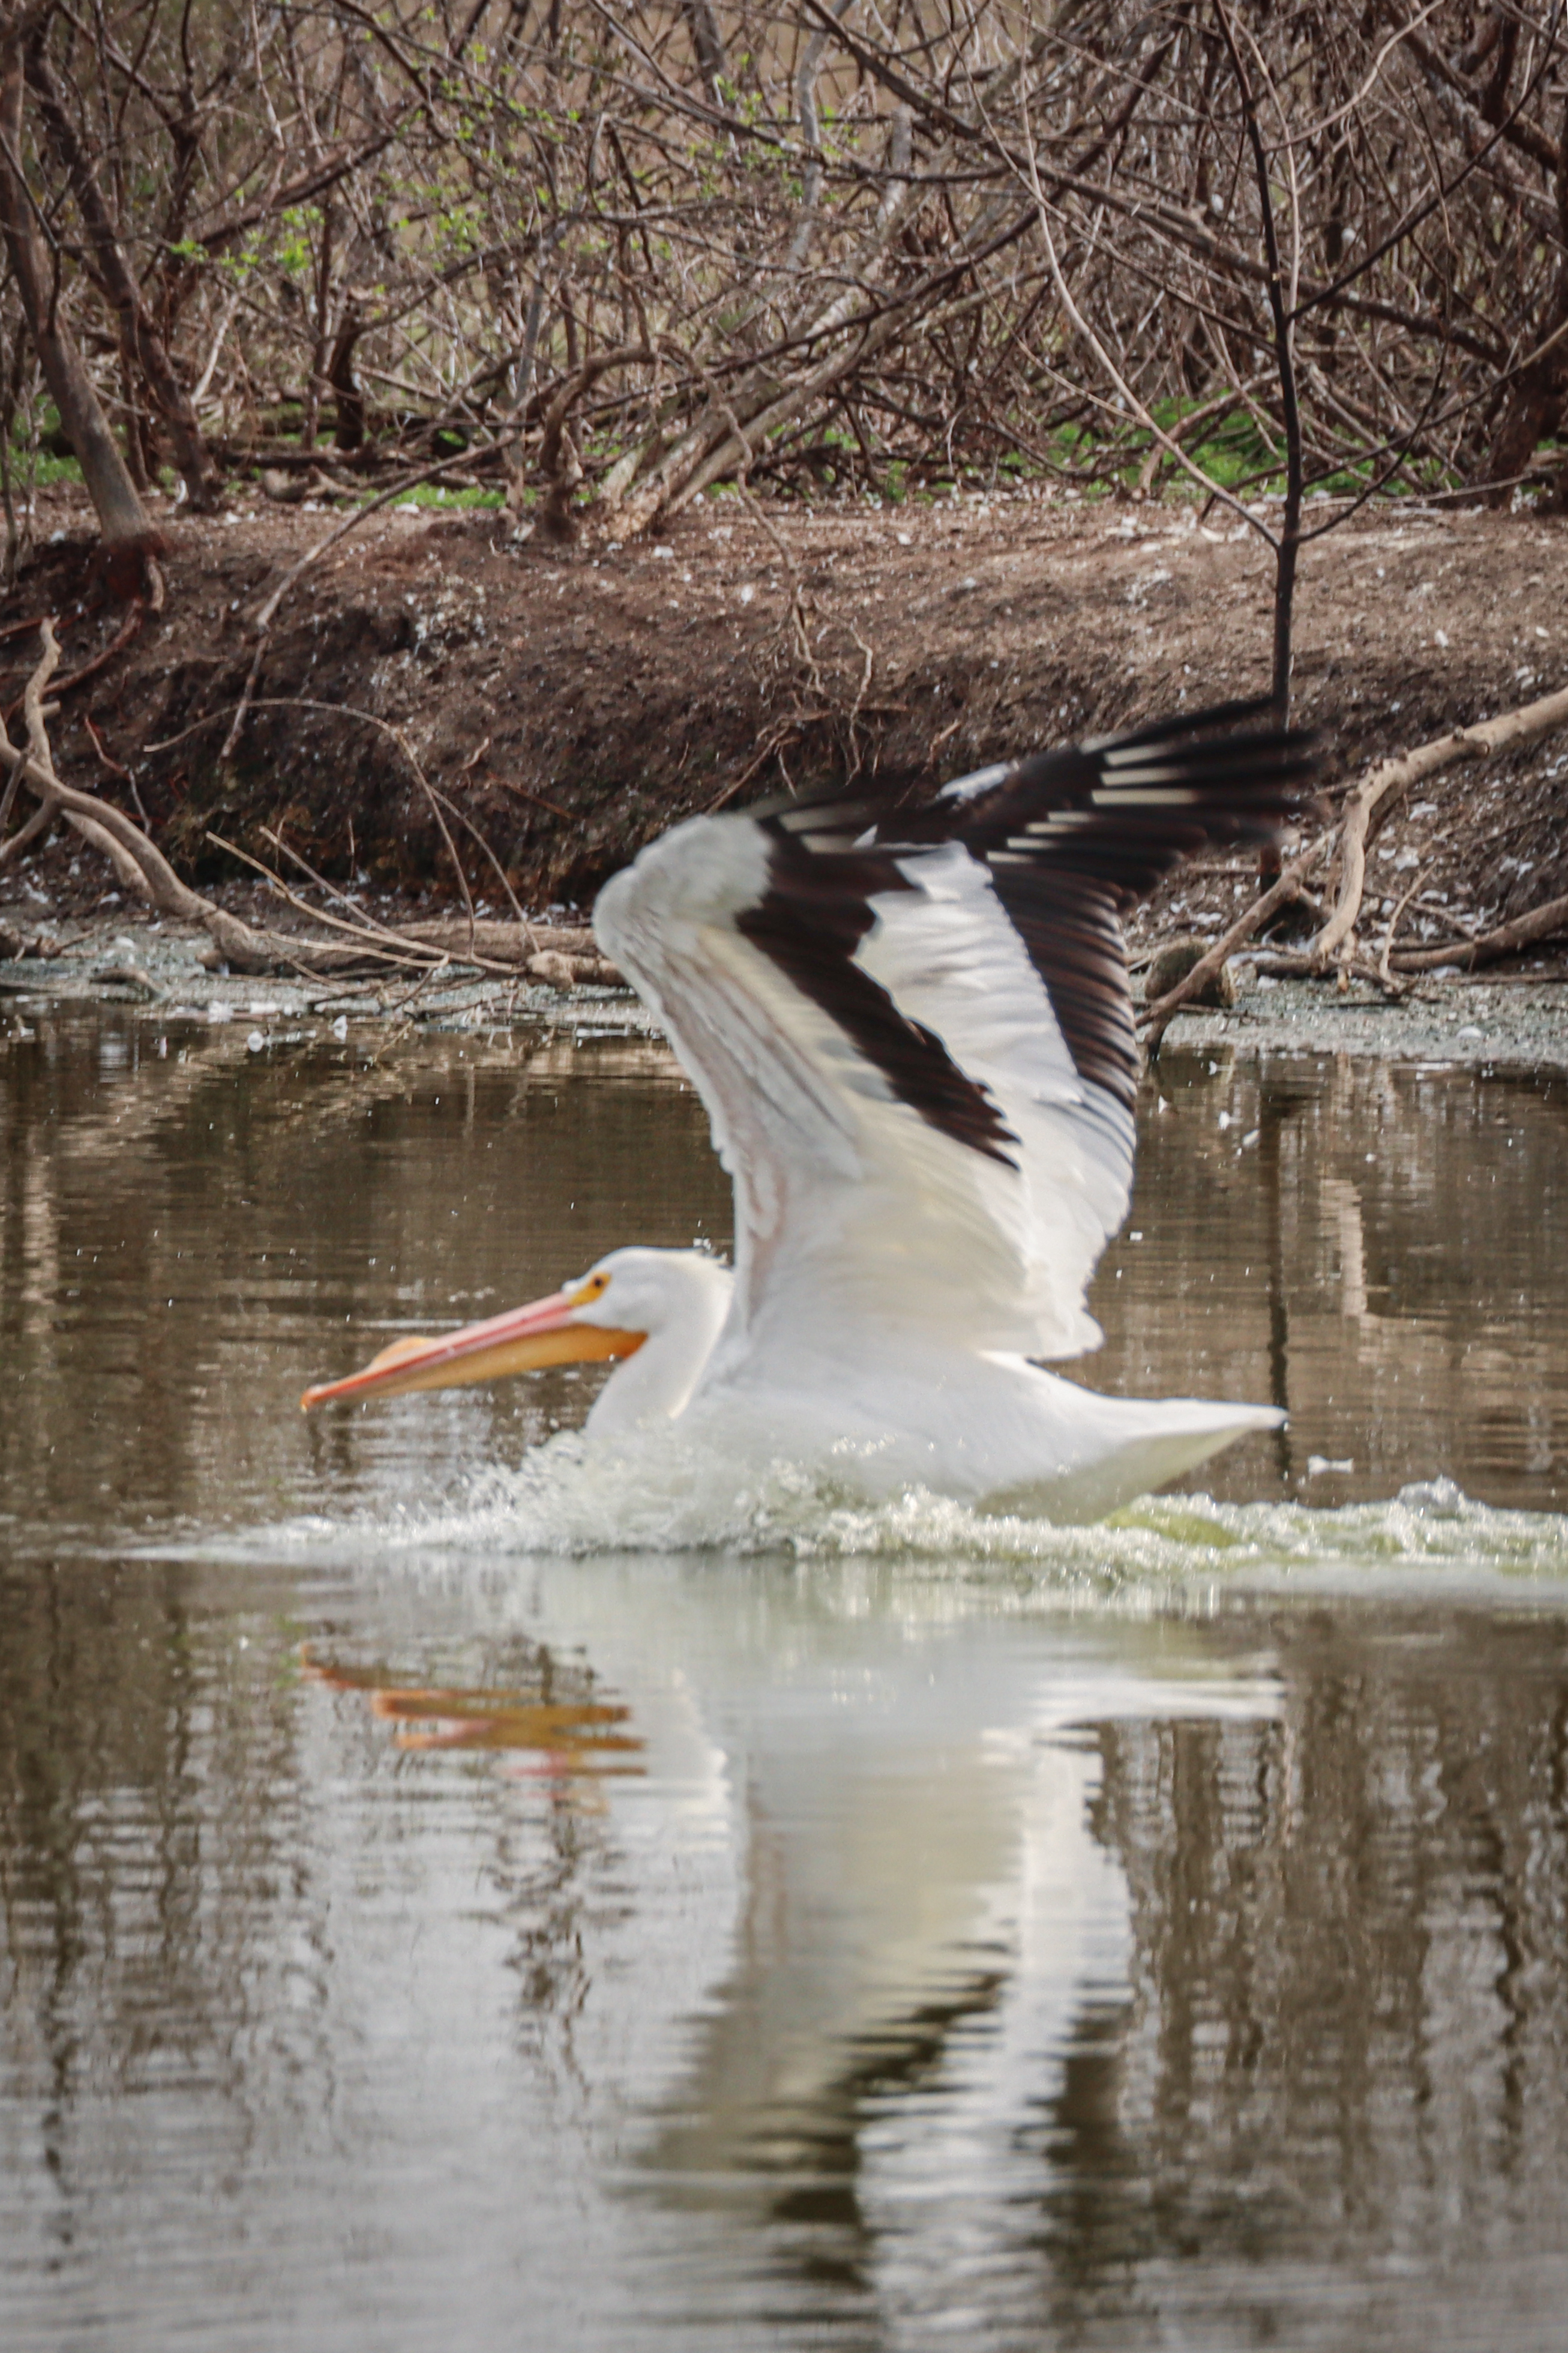
water, lake, nature, outdoors, bird, pelican, wings, water resources, vertebrate, beak, plant, natural landscape, wood, branch, watercourse, bank, fluvial landforms of streams, waterfowl, ducks, geese and swans, pelecaniformes, waterway, ciconiiformes, feather, wing, seabird, wetland, Freshwater marsh, wildlife, tree, stream, twig, riparian zone, crane, winter, marsh, reflection, heron, grass, pond, nature reserve, salt marsh, tidal marsh, water bird, fen, forest, riparian forest, swan, floodplain, duck, bog, creek, tail, swamp, bayou, crane like bird, river, goose, shorebird